Harold Olson

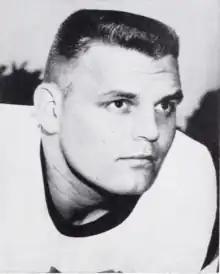
Olson at Clemson in 1959

Harold Vincent Olson (born January 19, 1938) is an American former professional football player who was an offensive tackle in the American Football League (AFL) for the Buffalo Bills and the Denver Broncos. Olson made the AFL Pro Bowl team in 1961 and was named first-team All-Pro in 1962.